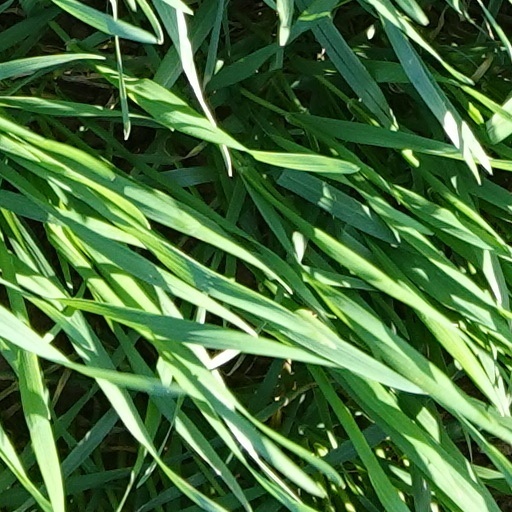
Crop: wheat